Hiranyakeshi river

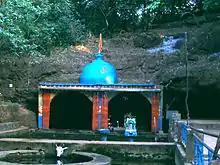
Sri Hiranyakeshi temple

The river begins in the caves in Hiranyakeshwar temple near the hill station of Amboli. It flows northwest towards Jakatwadi, a small village next to Amboli, where it turns right almost at a right angle and begins to flow east. It flows underneath a bridge supporting state highway 121, which the British named "Victoria Jubilee Bridge" and goes northeast to the town of Ajra in the Kolhapur district of Maharashtra.